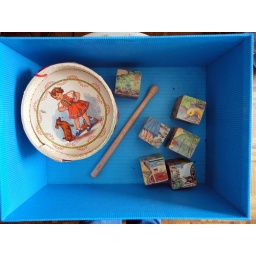
in the blue box